Finley railway station

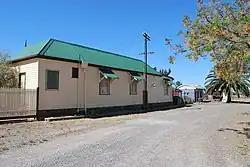

Finley railway station is a heritage-listed former railway station on the Narrandera-Tocumwal railway line in the town of Finley, New South Wales in Australia. The property was added to the New South Wales State Heritage Register on 2 April 1999.